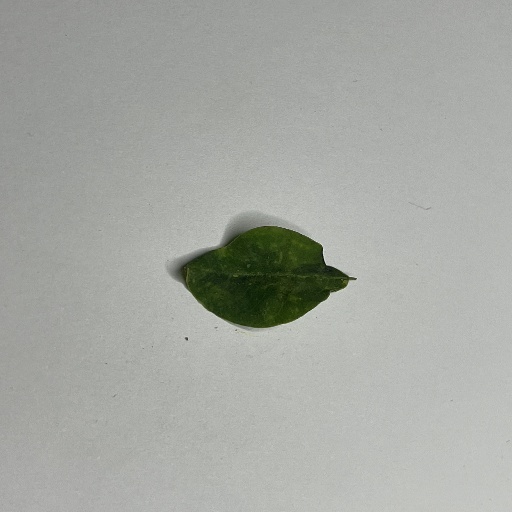
Species: Sojina
Leaf condition: Bacterial Spot